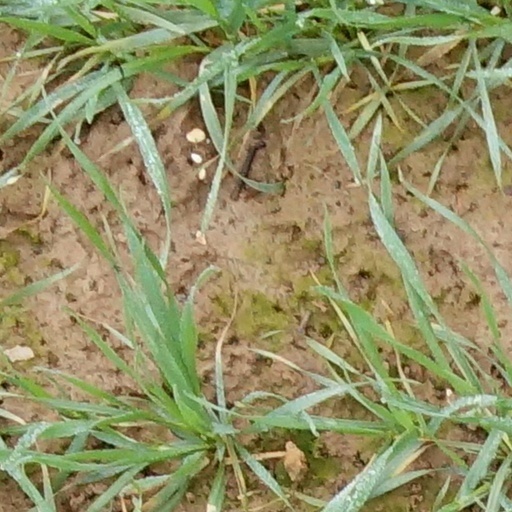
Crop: wheat